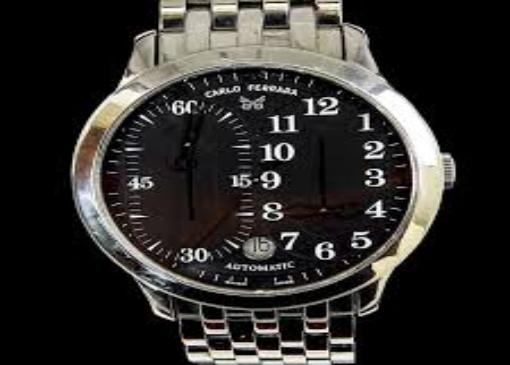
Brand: Carlo Ferrara
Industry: Clothes